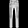
Label: Trouser